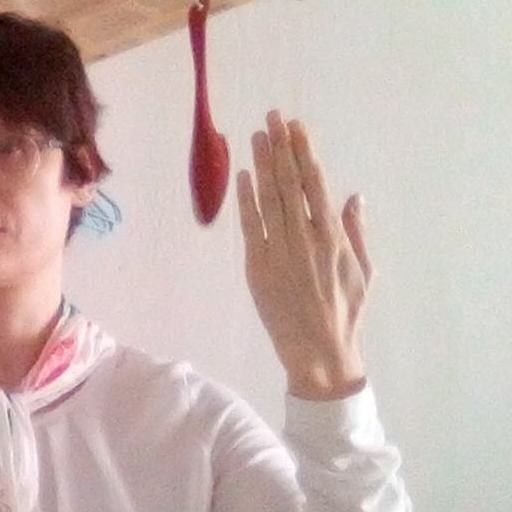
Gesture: stop_inverted